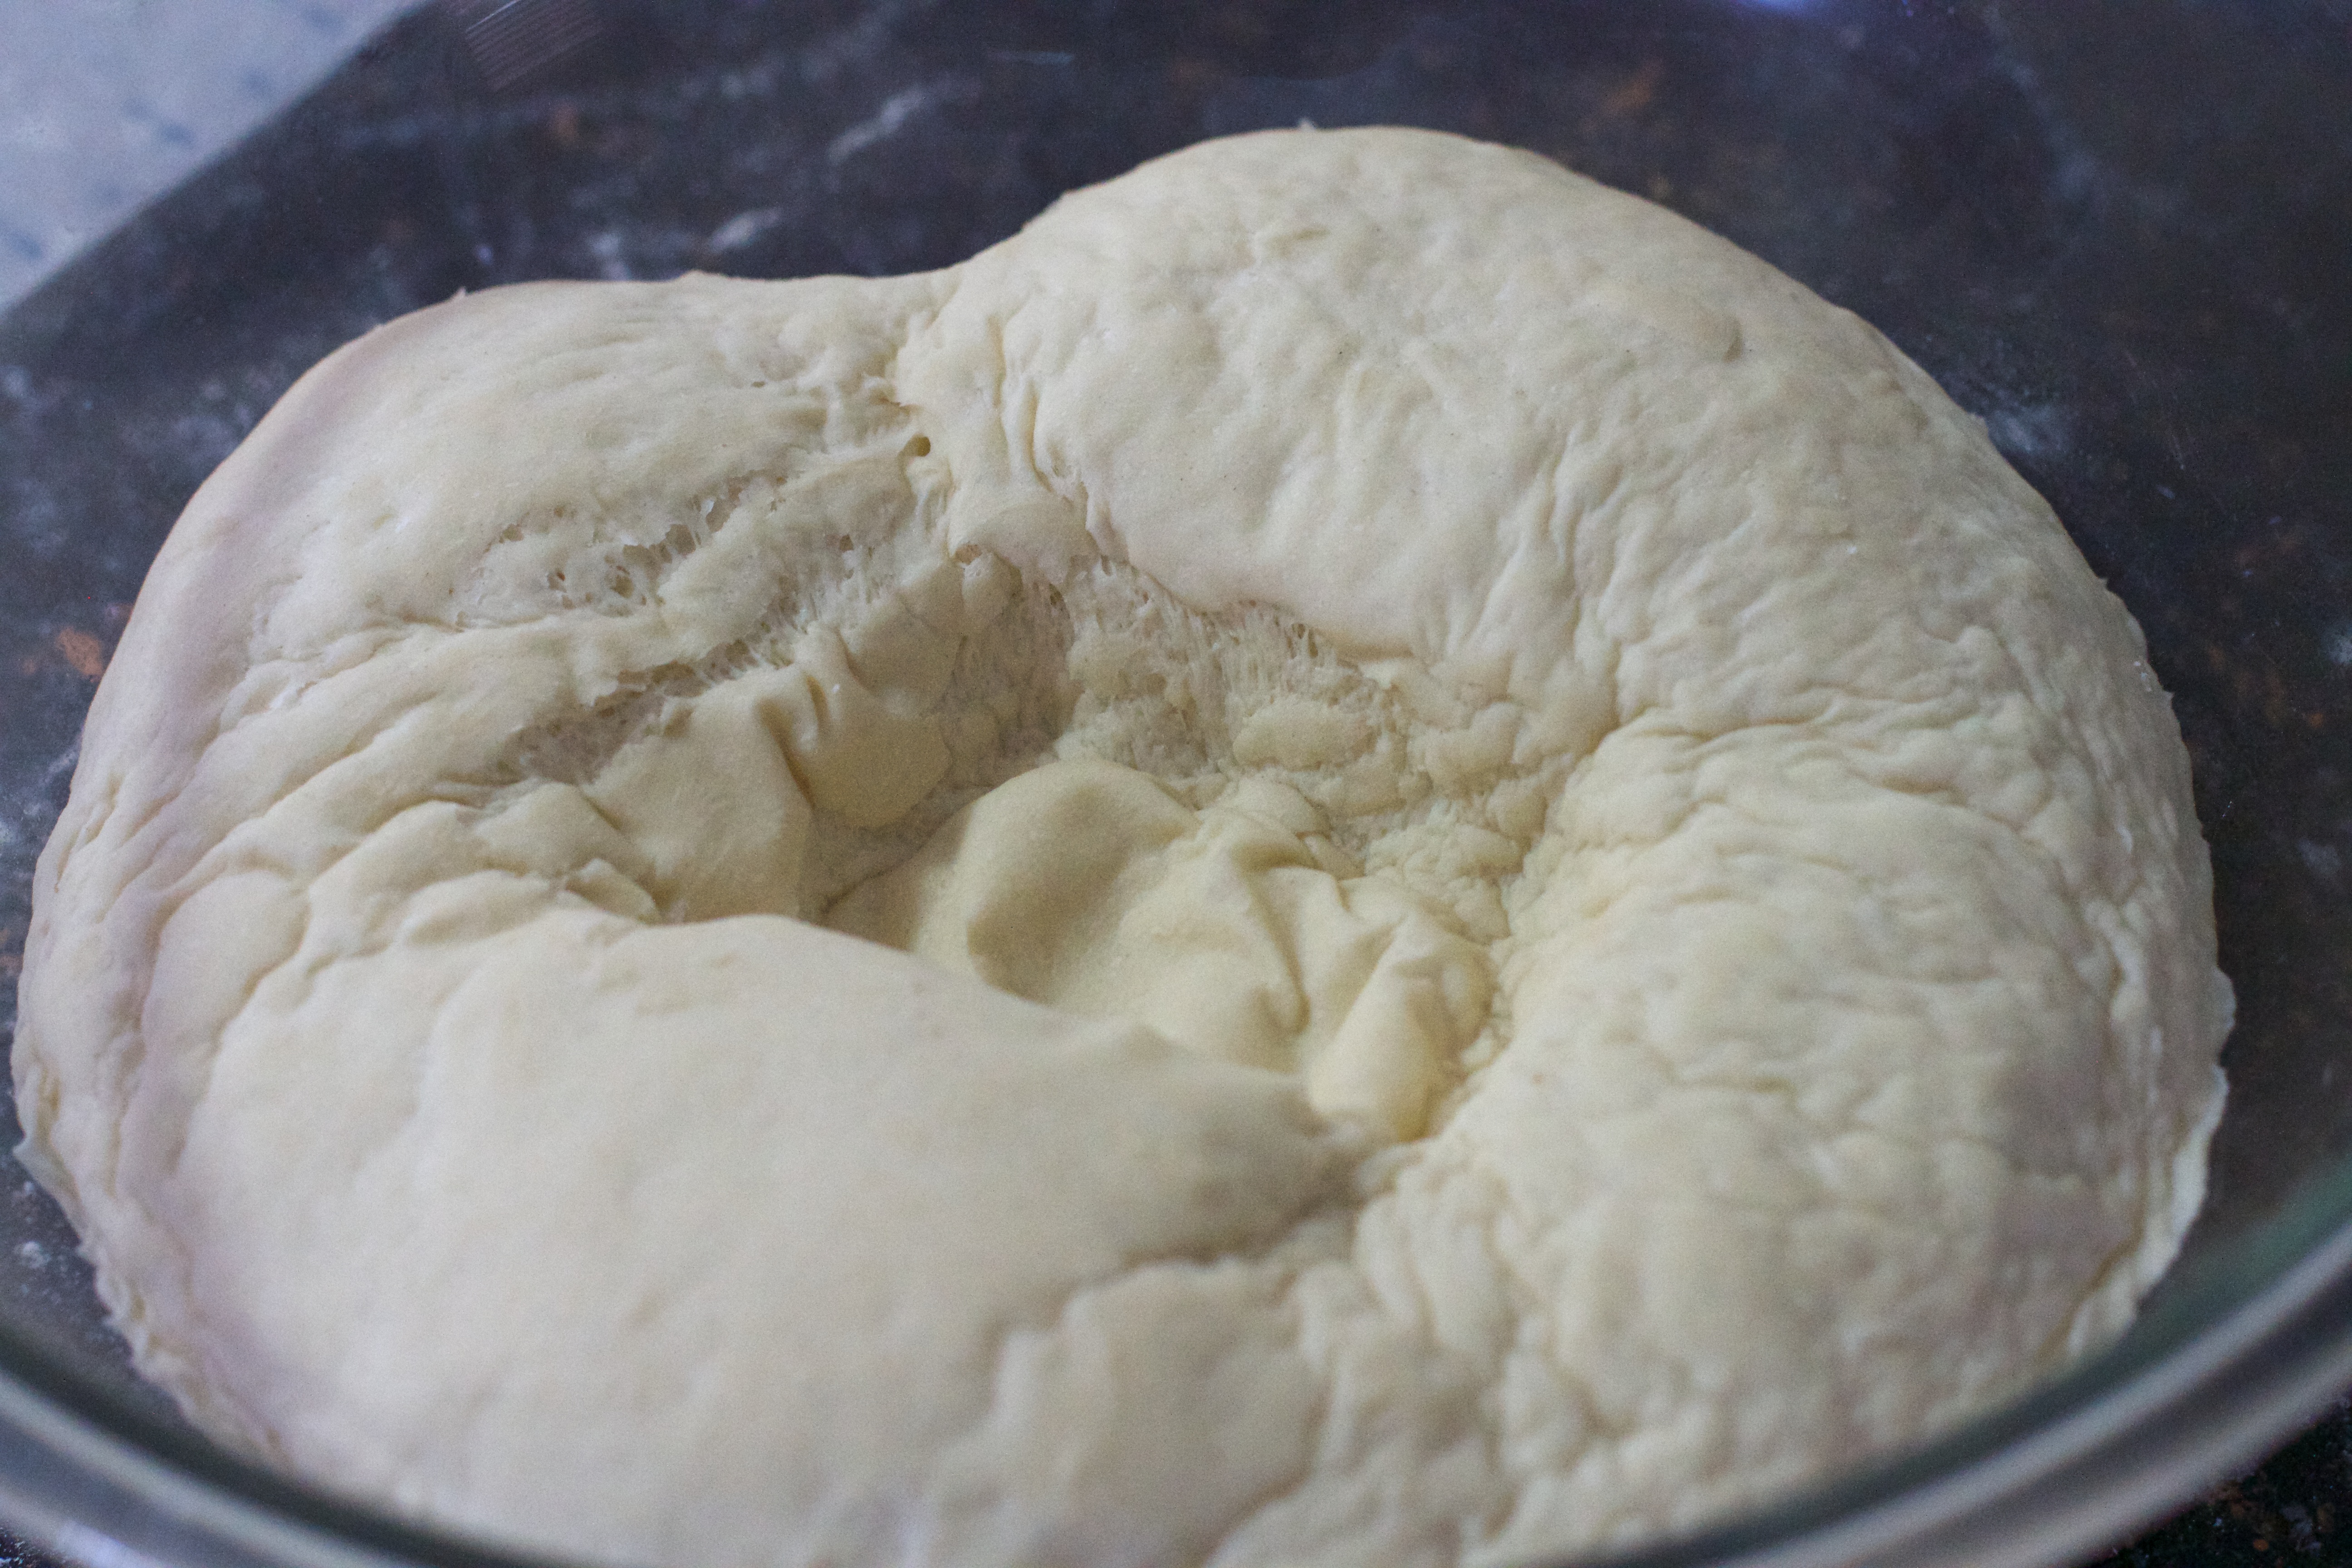
dish, food, produce, breakfast, baking, dessert, dairy product, dough, whipped cream, icing, dampfnudel, baked goods, sour cream, buttercream